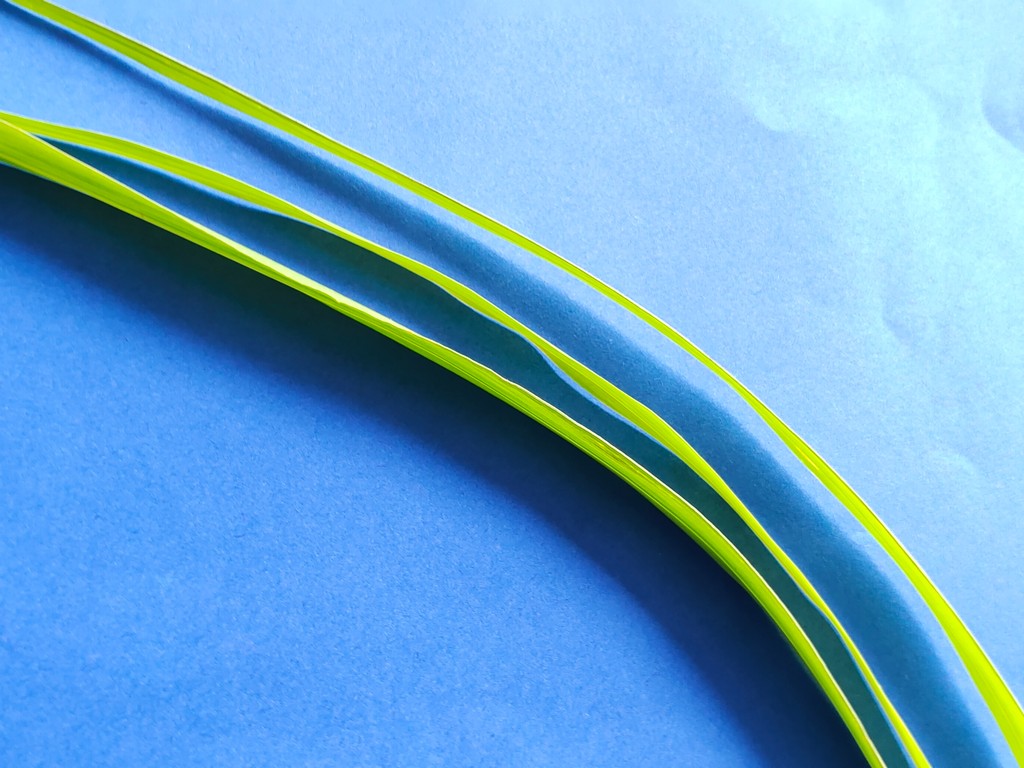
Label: Healthy